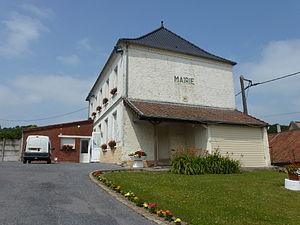
Sachin est une commune française située dans le département du Pas-de-Calais en région Hauts-de-France.